Die Windrose

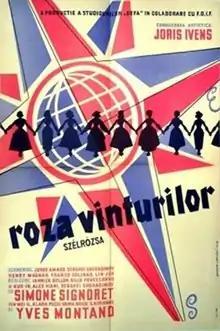

Die Windrose ("The Windrose") was a film made for the East German production company DEFA in 1957 and commissioned by the Women's International Democratic Federation. Alberto Cavalcanti was film director, with artistic input from Joris Ivens, Simone Signoret, Yves Montand and Helene Weigel, wife of German dramatist Bertold Brecht. All collaborated in the making of this film, a docu-drama about the struggle of female workers in Italy, Brazil, the Soviet Union, China and France, united as "pioneers of the way which leads to a better future".